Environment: real
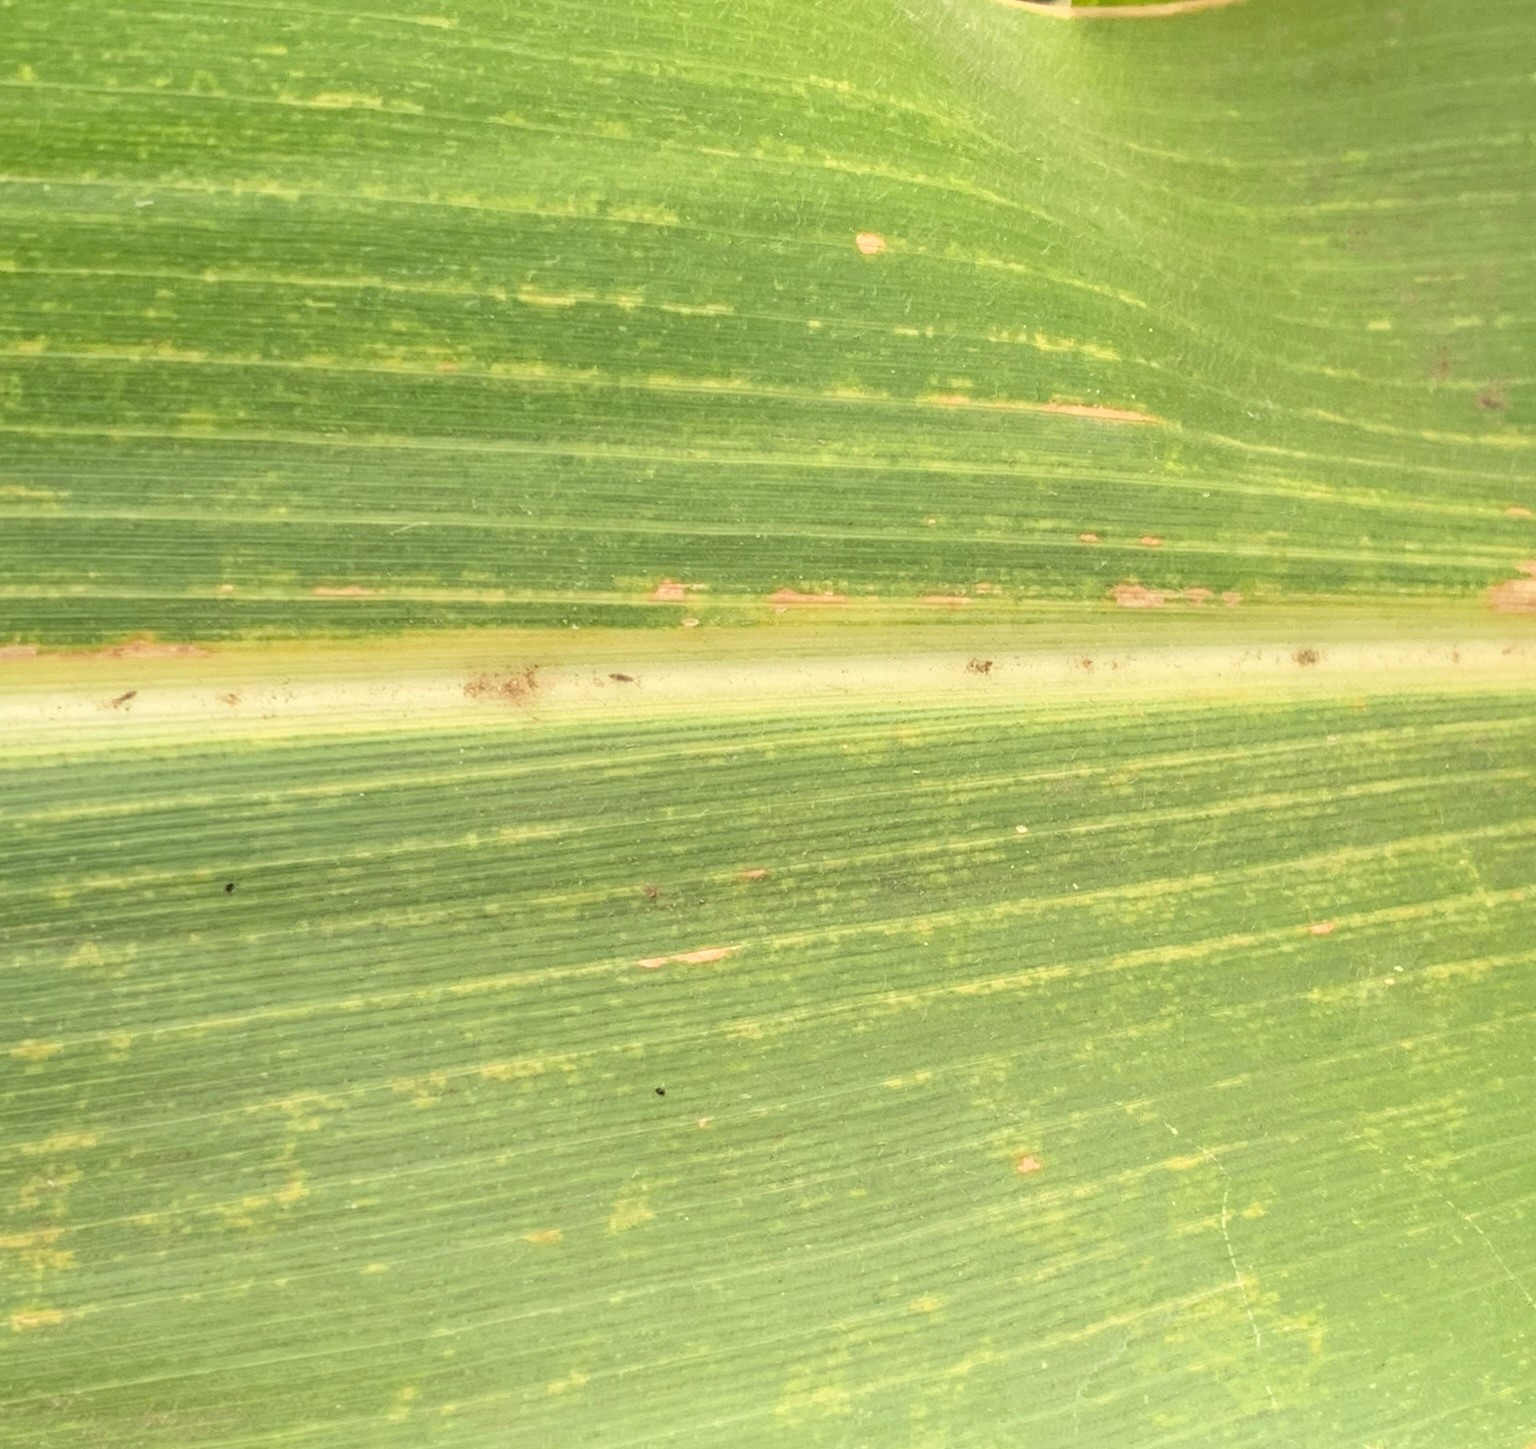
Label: lethal_necrosis